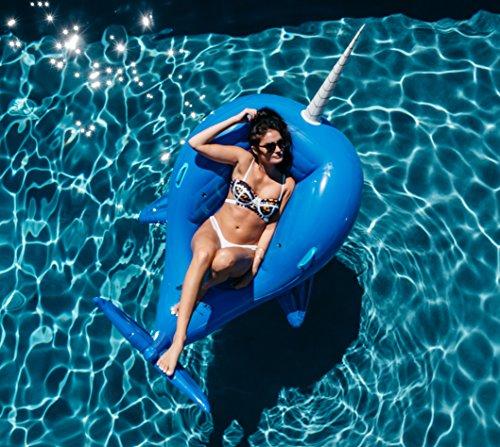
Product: Mimosa Inc Narwhal Whale Inflatable Premium Quality Giant Size Pool Float
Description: This beautifully designed glossy blue Narwhal Whale pool float is ideally sized.
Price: $23.60
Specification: Product Dimensions:         80 x 48 x 42 inches ; 2 pounds    |Shipping Weight: 7.3 pounds (View shipping rates and policies)|Domestic Shipping: Item can be shipped within U.S.|International Shipping: This item is not eligible for international shipping.  Learn More|ASIN: B01MDTENCY|Item model number: 50M0100007